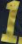
Number: 1